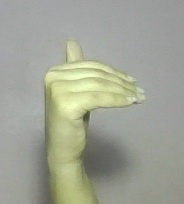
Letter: khaa